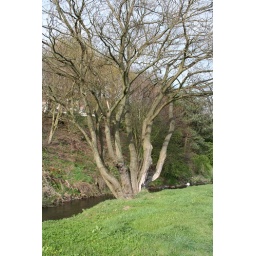
a nice long shot of a tree by a river in Fintry.